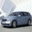
Label: automobile